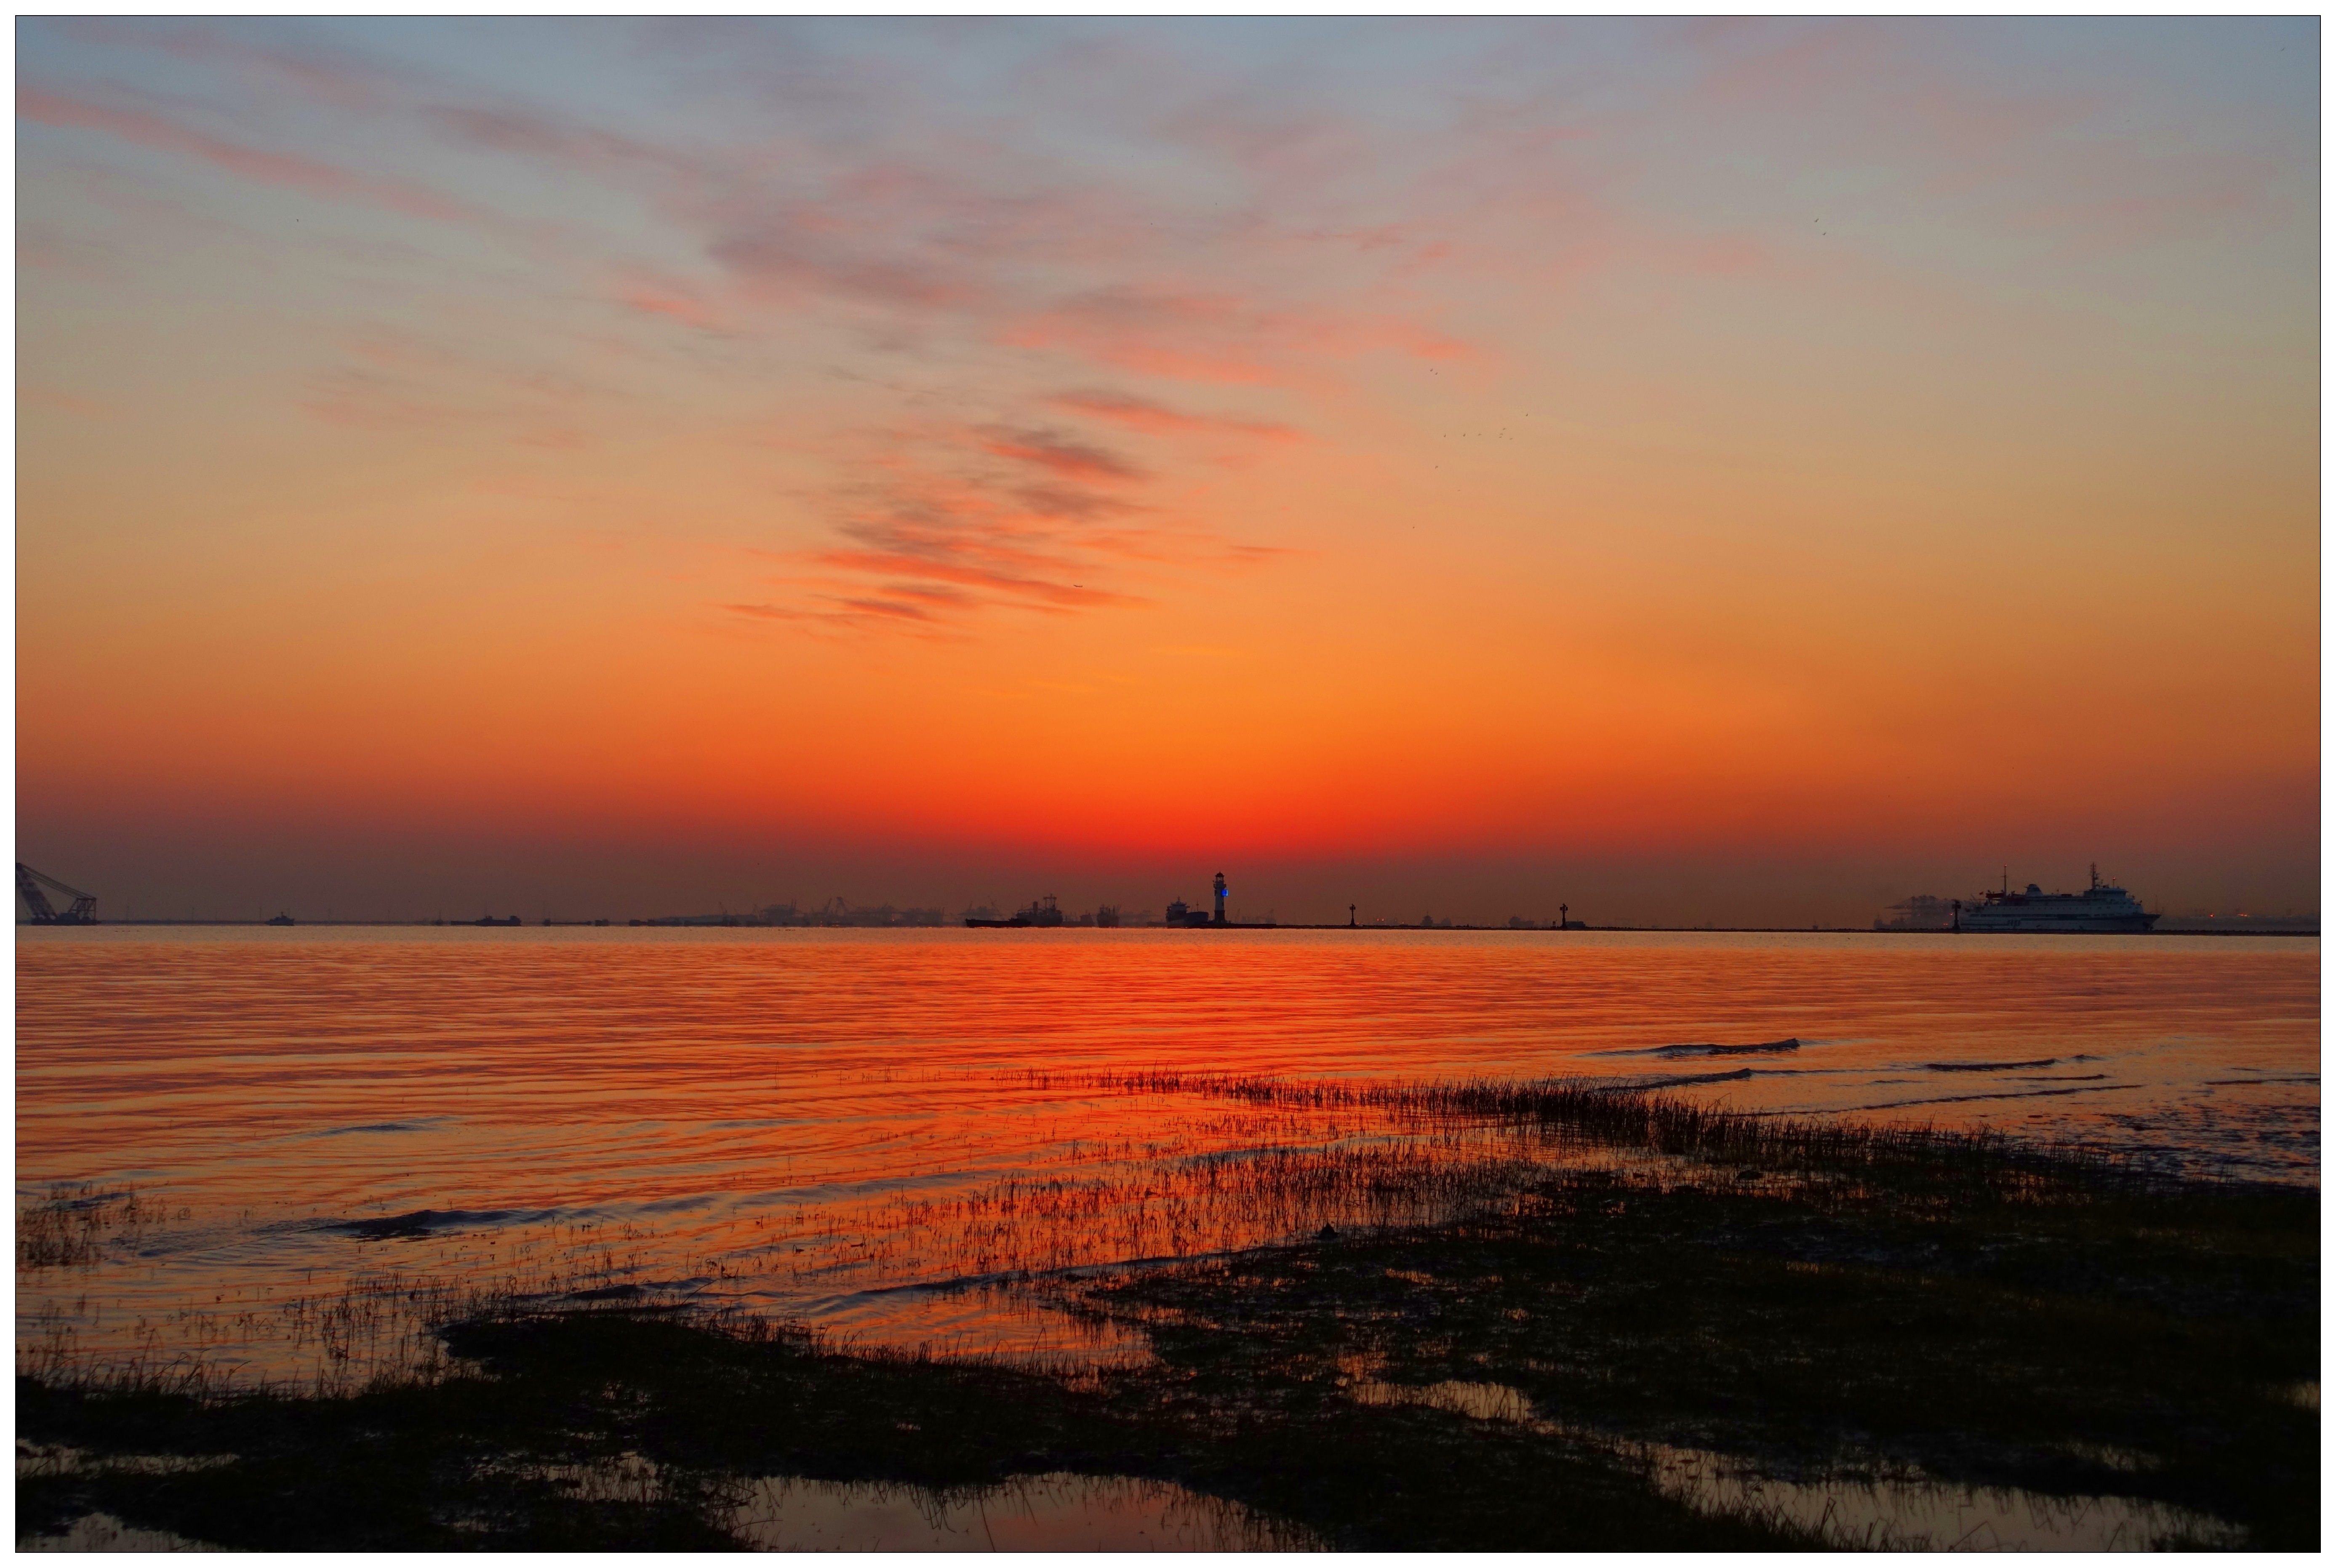
sea, coast, ocean, horizon, sky, sunrise, sunset, morning, shore, wave, dawn, dusk, evening, orange, views, afterglow, wind wave, red sky at morning